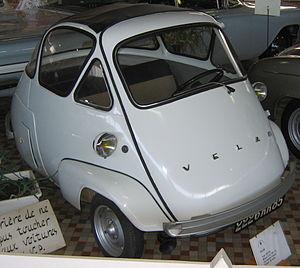
Vacances sans histoires est la quarante-neuvième histoire de la série Spirou et Fantasio d'André Franquin. Elle est publiée pour la première fois dans Spirou du nᵒ 1023 au nᵒ 1033.
VELAM, VEhicule Léger A Moteur est le nom de l'entreprise française qui fabriqua à Suresnes, dans l'ancienne usine Talbot louée pour l'occasion, l'Isetta sous licence ISO de 1955 à 1958.
Isetta est le nom d'un véhicule urbain compact conçu par la firme italienne ISO Rivolta. L'Isetta est l'une des microcitadines les plus populaires produites après la Seconde Guerre mondiale, à un moment où les trajets à courte distance sont privilégiés. Nombre de personnes n'ont pas les moyens de s'offrir de grosses automobiles et se tournent vers les scooters ou les motos. Bien que le design original soit italien, d'autres séries ont été produites en Espagne, Belgique, France, Brésil, Allemagne et Royaume-Uni.